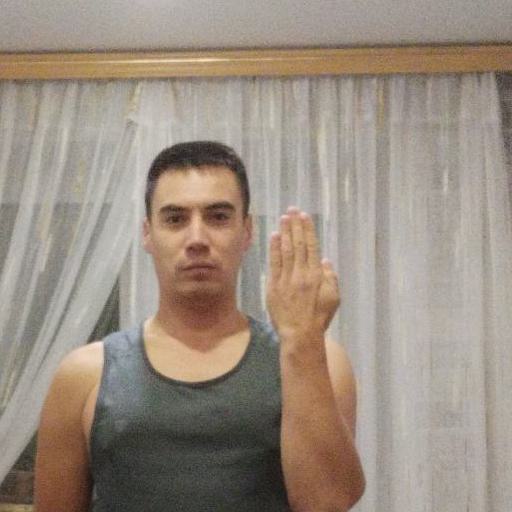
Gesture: stop_inverted